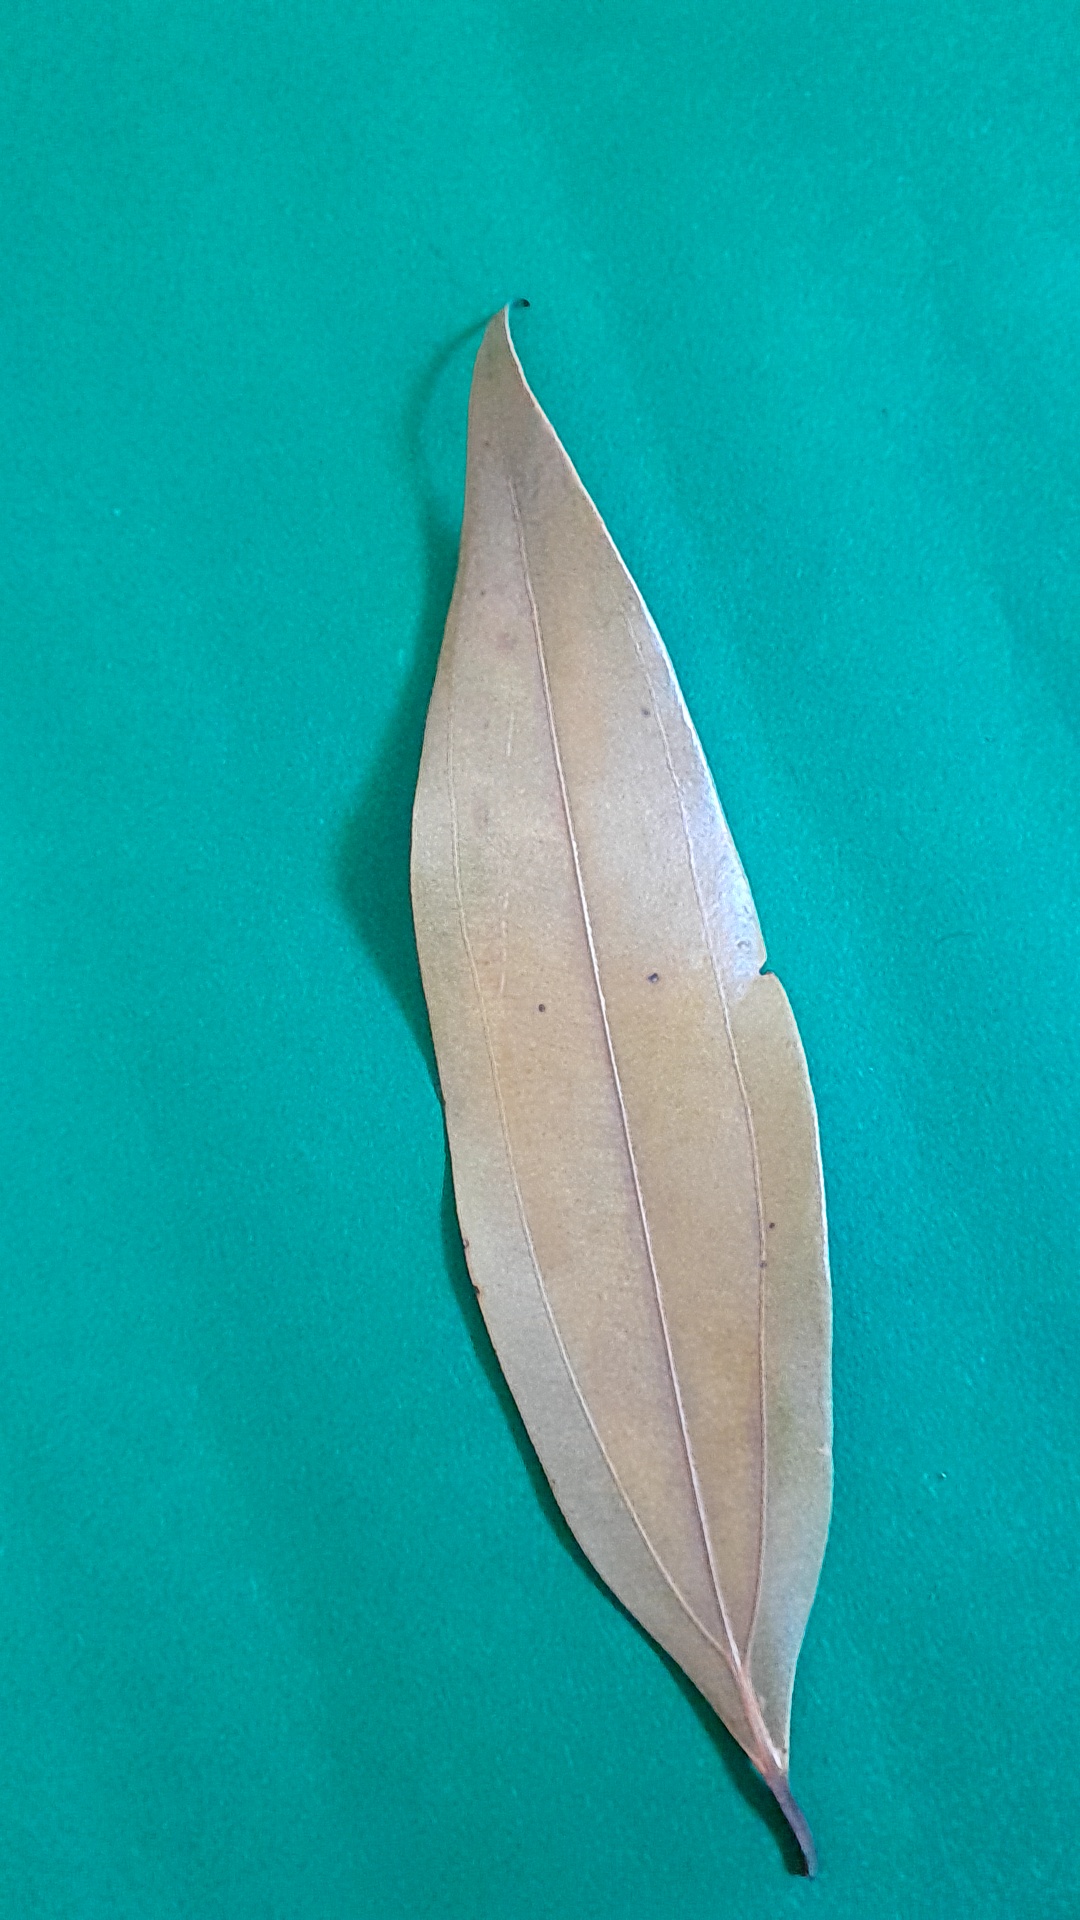
Label: Dry Leaf